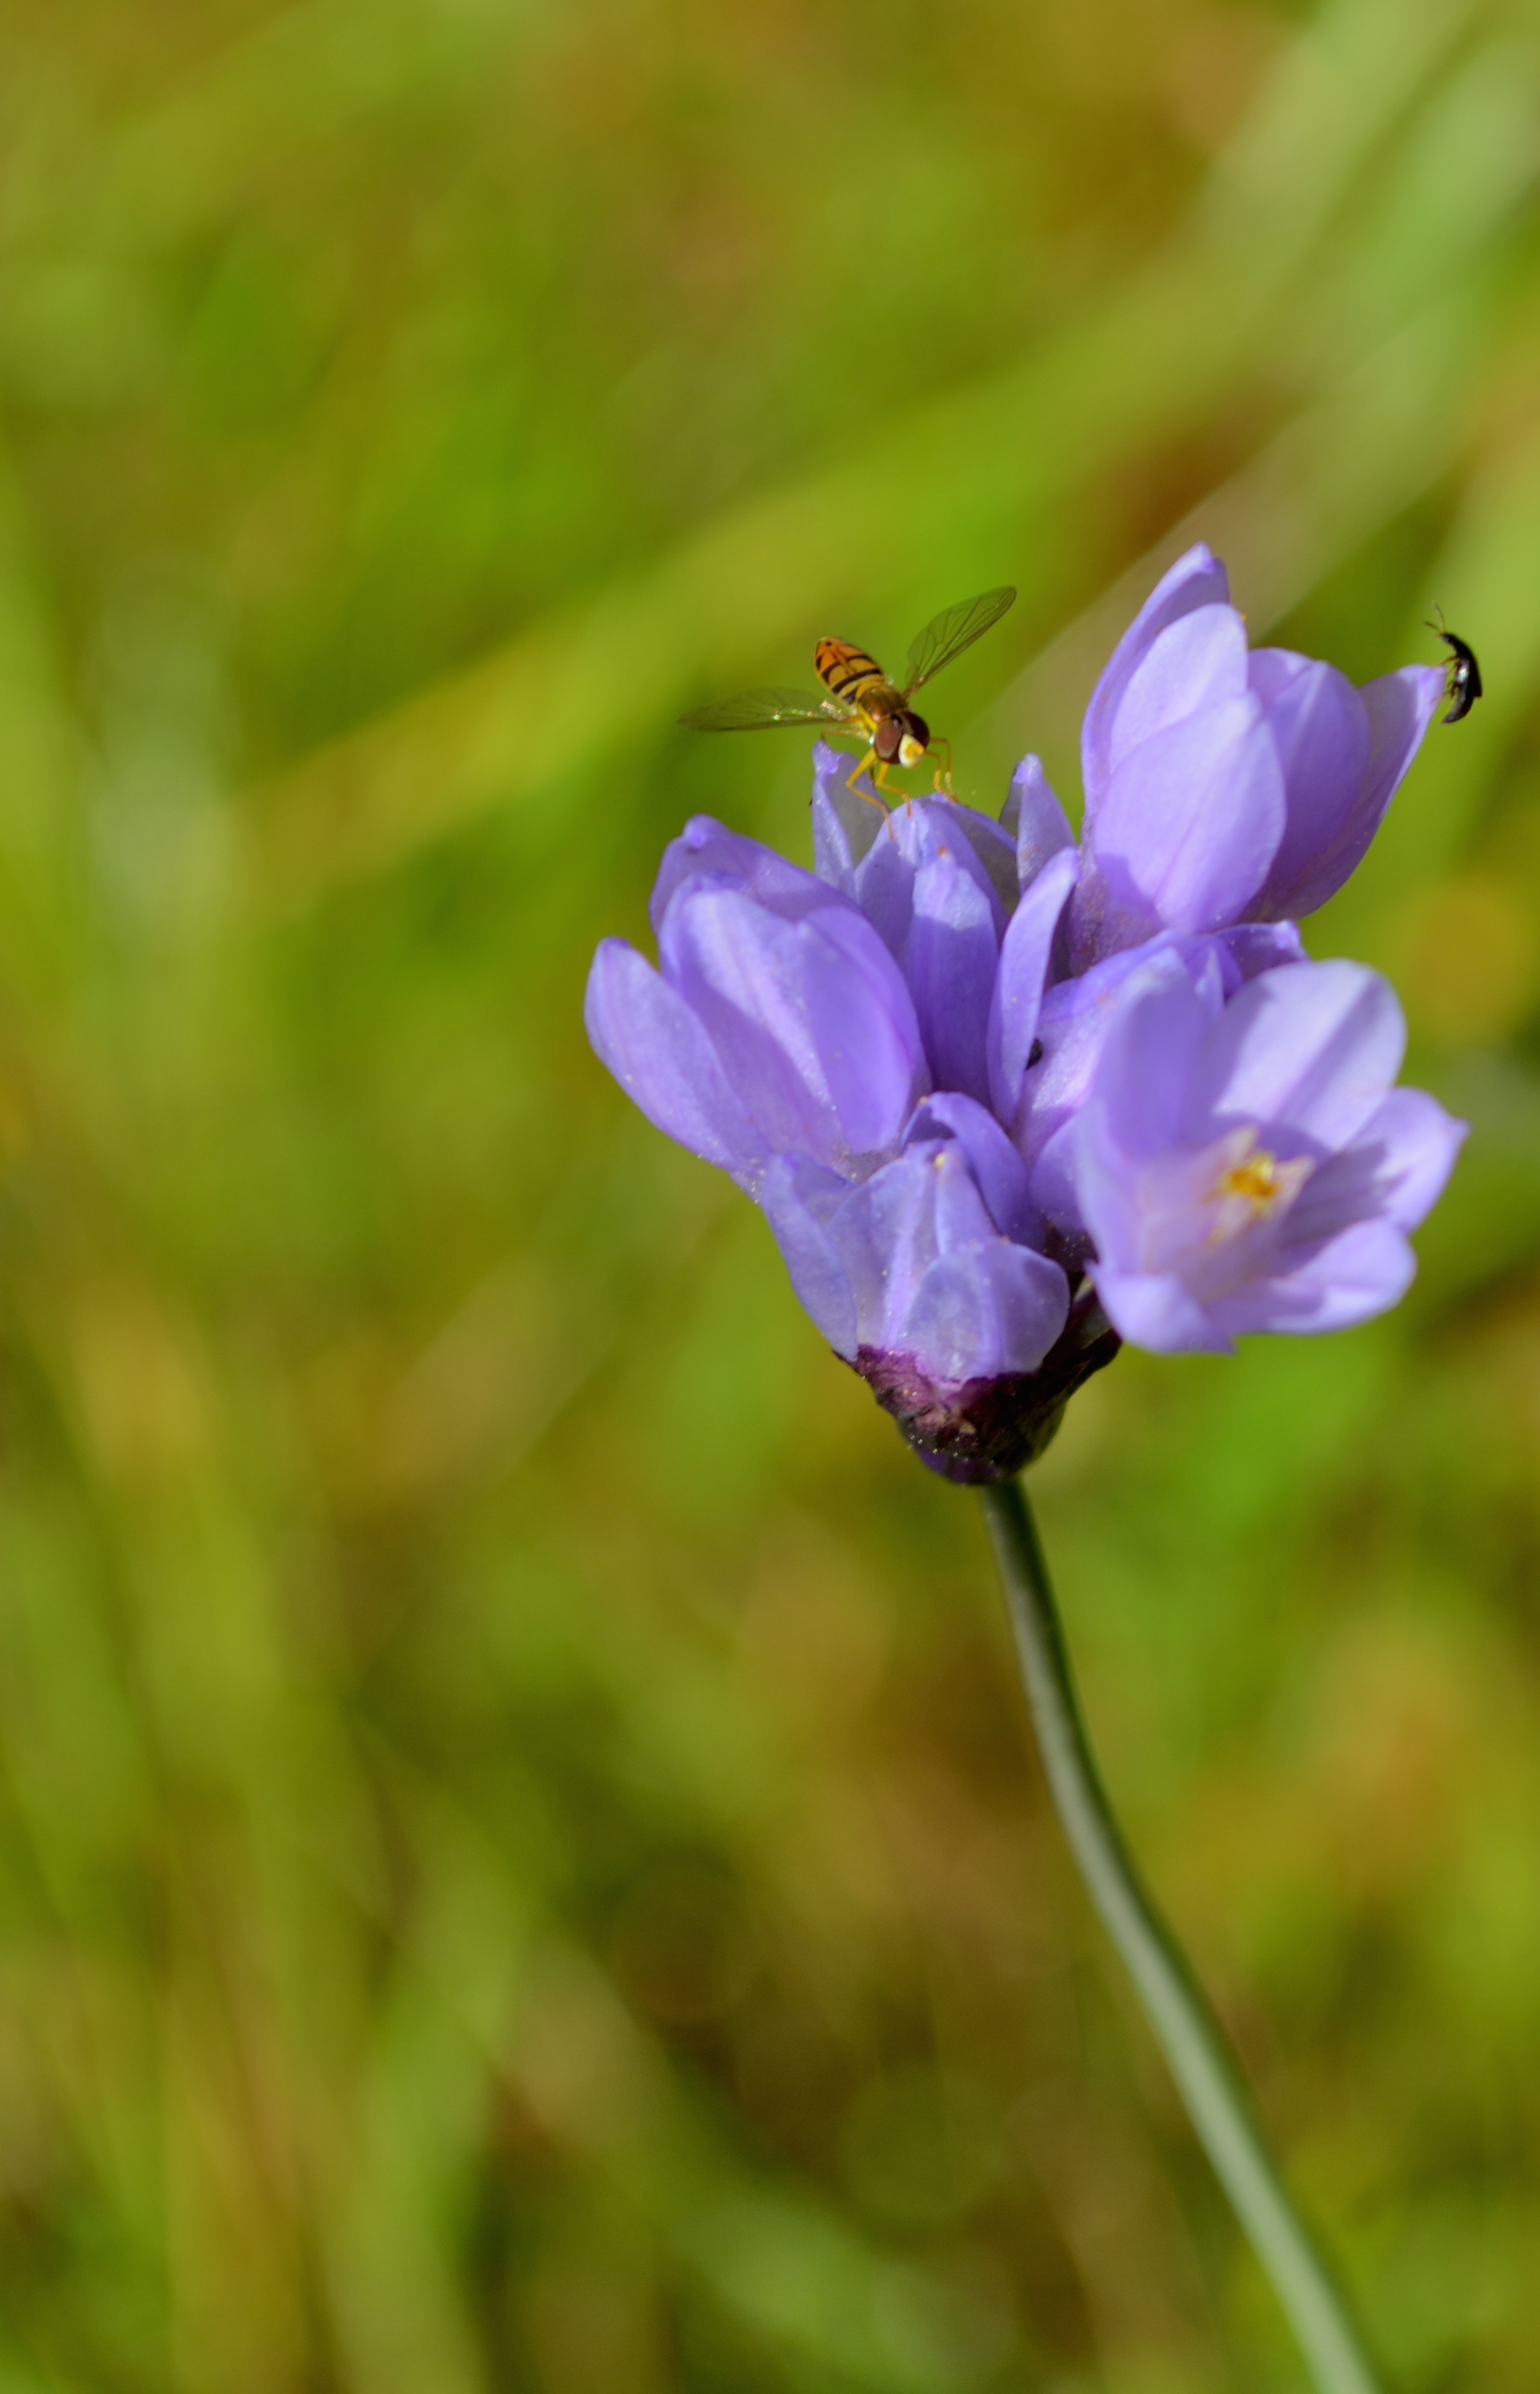
nature, blossom, plant, meadow, flower, petal, green, botany, flora, wildflower, close up, macro photography, flowering plant, land plant